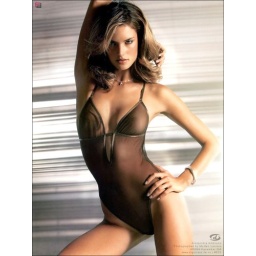
girl in brown suit